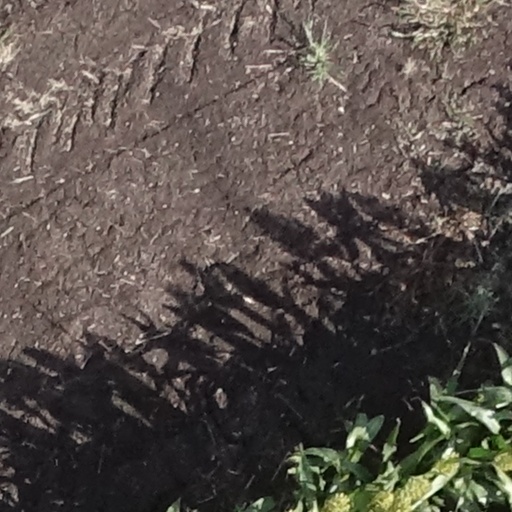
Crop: sorghum